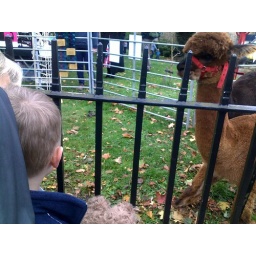
Jack is attracted by the furry animal in little boy's hand